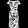
Label: Dress